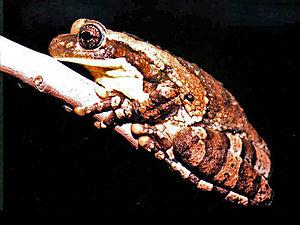
Trachycephalus typhonius est une espèce d'amphibiens de la famille des Hylidae.